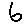
Label: 6